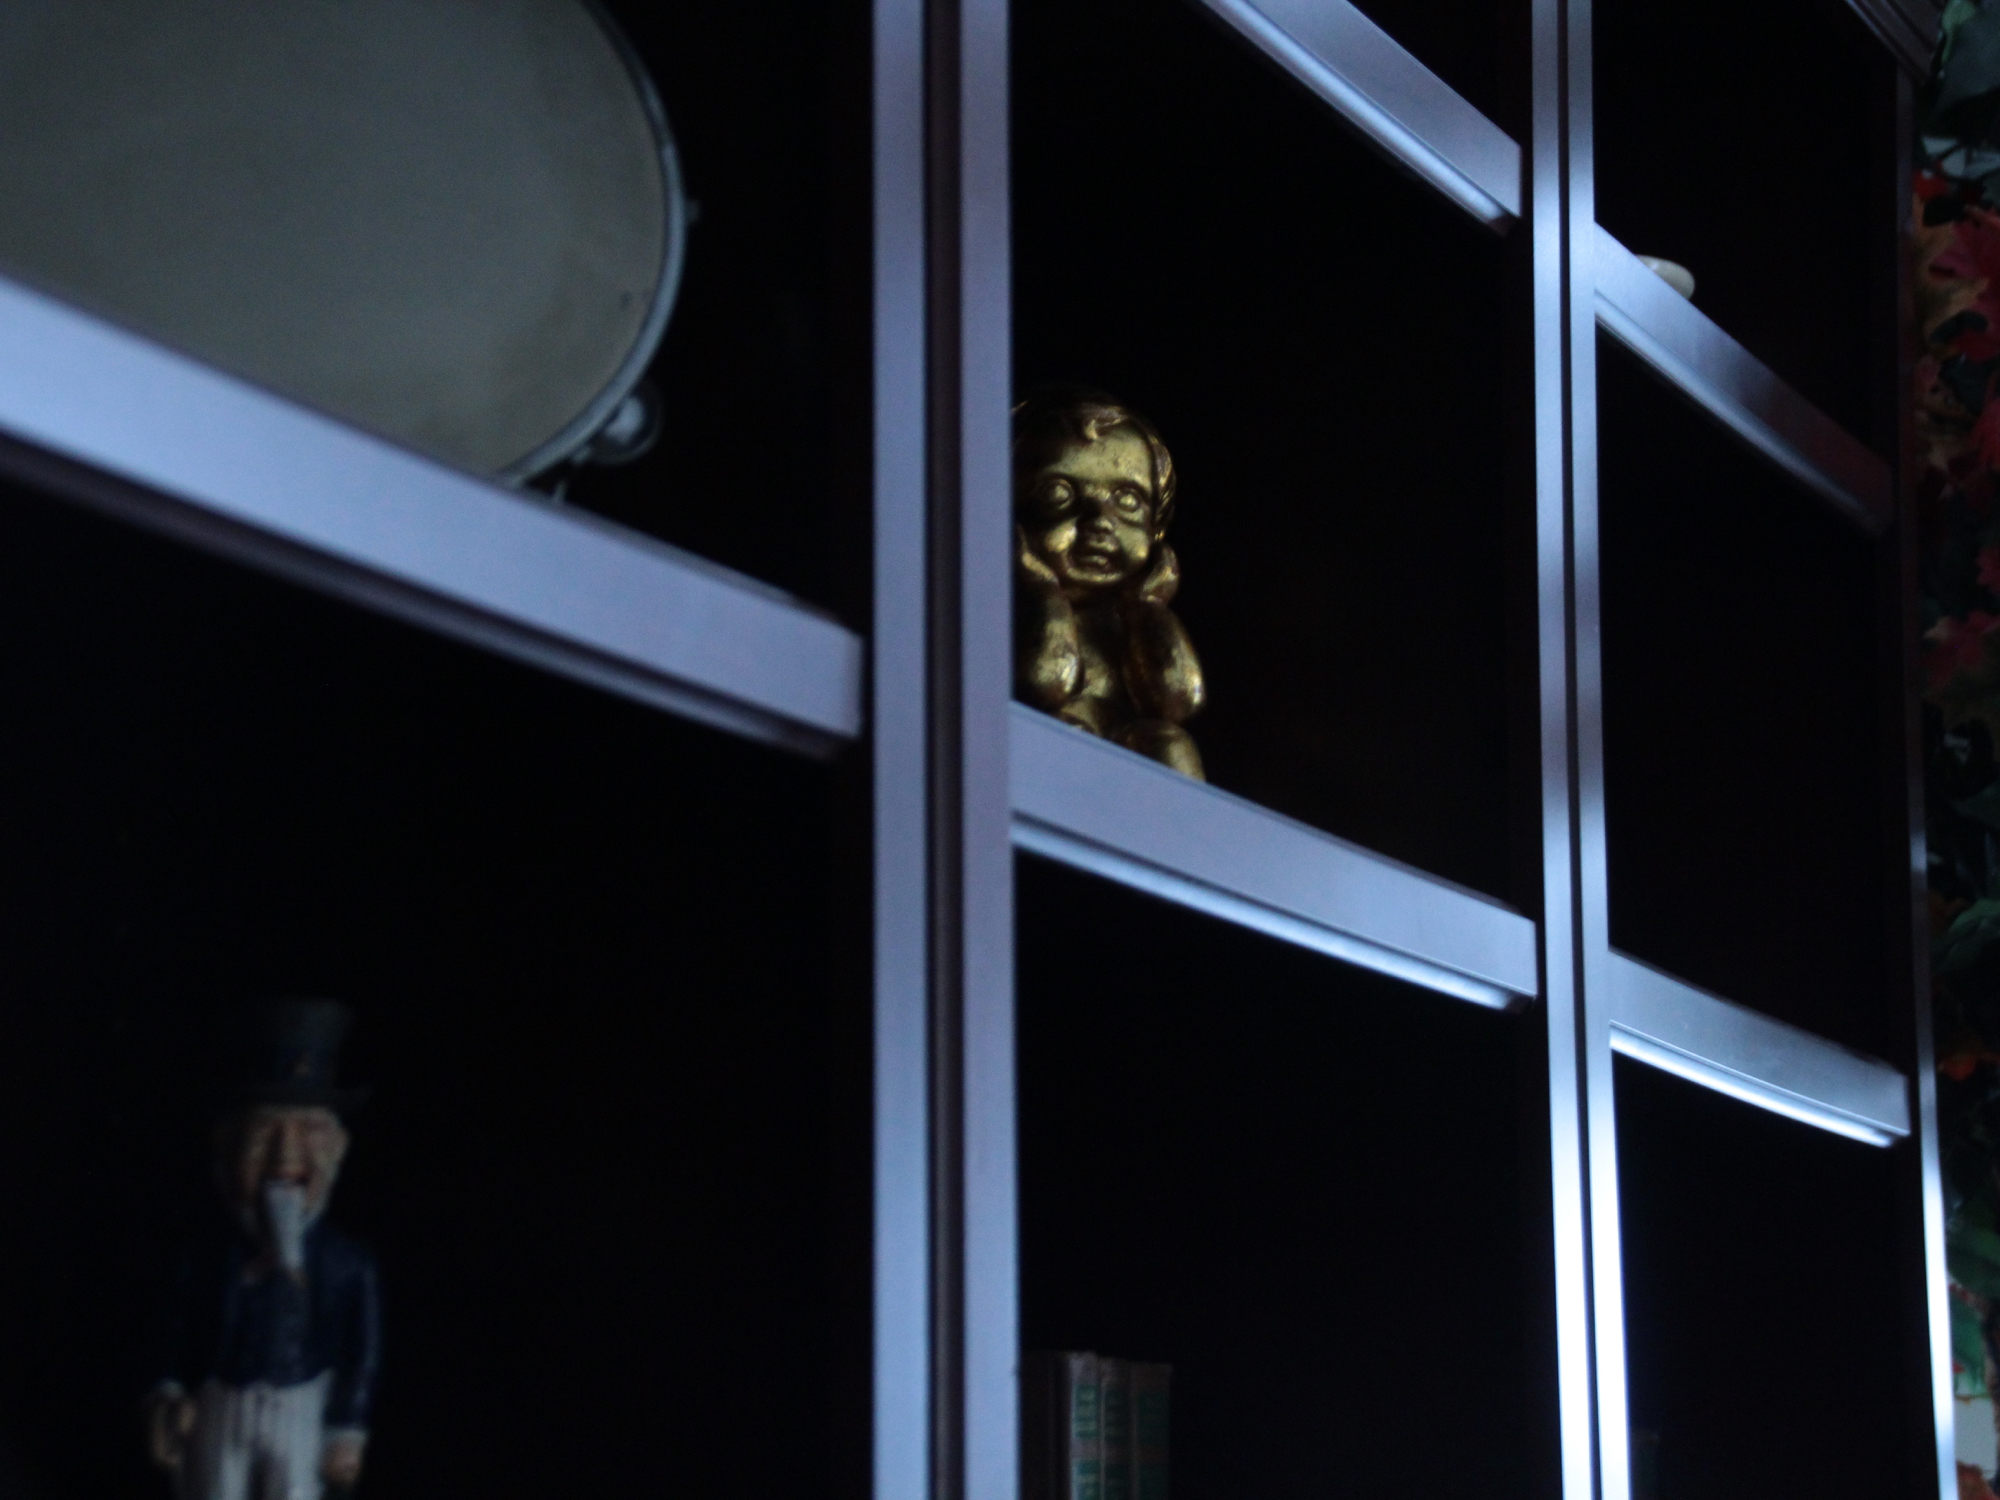
light, night, window, glass, darkness, lighting, bookshelf, interior design, 3652015, odc, 365the2015edition, day306, day306365, 2nov15